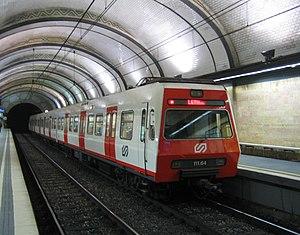
Le matériel roulant du métro de Barcelone de la compagnie Ferrocarril Metropolità de Barcelona est composé de 791 éléments formant un total de 157 trains de cinq voitures et trois trains de deux voitures. Le parc a une moyenne d'âge de 8,7 ans.
Le métro de Barcelone est l'un des systèmes de transport en commun desservant l'aire métropolitaine de Barcelone. Avec une longueur totale de 166 kilomètres, il est le deuxième métro le plus étendu d'Espagne après Madrid. Il compte 12 lignes pour 198 stations. En 2009, le métro de Barcelone assure le transport de plus de 405 millions de passagers.